Charles Clements

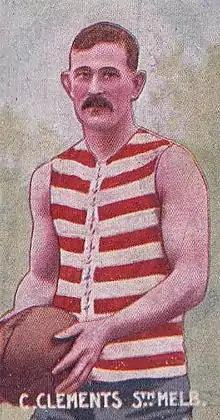
Cigarette card of Clements in 1906

Charles 'Bones' Clements (21 March 1882 – 1 May 1927) was an Australian rules footballer who played for South Melbourne in the Victorian Football League (VFL).